Firefly

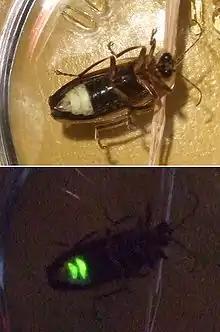
"Photuris" female by flash photography (above); by her own light (below)

Light production in fireflies is due to the chemical process of bioluminescence. This occurs in specialized light-emitting organs (known as photophores), usually located on a female firefly's lower abdomen. These fireflies produce the enzyme firefly luciferase that acts on another compound produced by fireflies, firefly luciferin. In the presence of magnesium ions, ATP, and oxygen, this reaction produces light. Oxygen is supplied via an abdominal trachea or breathing tube. Gene coding for these substances has been inserted into many different organisms. Firefly luciferase is used in forensics, and the enzyme has medical uses – in particular, for detecting the presence of ATP or magnesium. Fireflies produce a "cold light", with no infrared or ultraviolet frequencies. The light may be yellow, green, or pale red, with wavelengths from 510 to 670 nanometers. Some species such as the dimly glowing "blue ghost" of the Eastern US may seem to emit blueish-white light from a distance and in low light conditions, but their glow is bright green when observed up close. Their perceived blue tint may be due to the Purkinje effect. During a study on the genome of "Aquatica leii", scientists discovered two key genes are responsible for the formation, activation, and positioning of this firefly's light organ: Alabd-B and AlUnc-4.